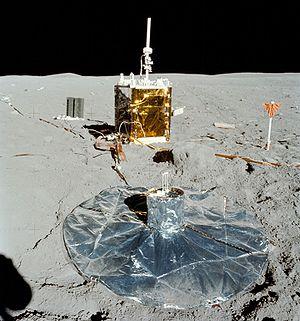
Le programme Apollo est le programme spatial de la NASA mené durant la période 1961 – 1972, qui a permis aux États-Unis d'envoyer pour la première fois des hommes sur la Lune. Il est lancé par le président John F. Kennedy le 25 mai 1961, essentiellement pour reconquérir le prestige américain mis à mal par les succès de l'astronautique soviétique, à une époque où la guerre froide entre les deux superpuissances battait son plein.
La sismologie ou séismologie, est une discipline scientifique qui étudie les séismes et la propagation des ondes élastiques à l'intérieur de la Terre.
L’Apollo Lunar Surface Experiments Package est un ensemble d'instruments scientifiques installé par les astronautes des six missions du programme Apollo à la surface de la Lune entre 1969 et 1972. La mission Apollo 11 installa une version simplifiée de l'ALSEP : l’Early Apollo Scientific Experiments Package.
Un séisme lunaire est un séisme qui se produit sur la Lune.